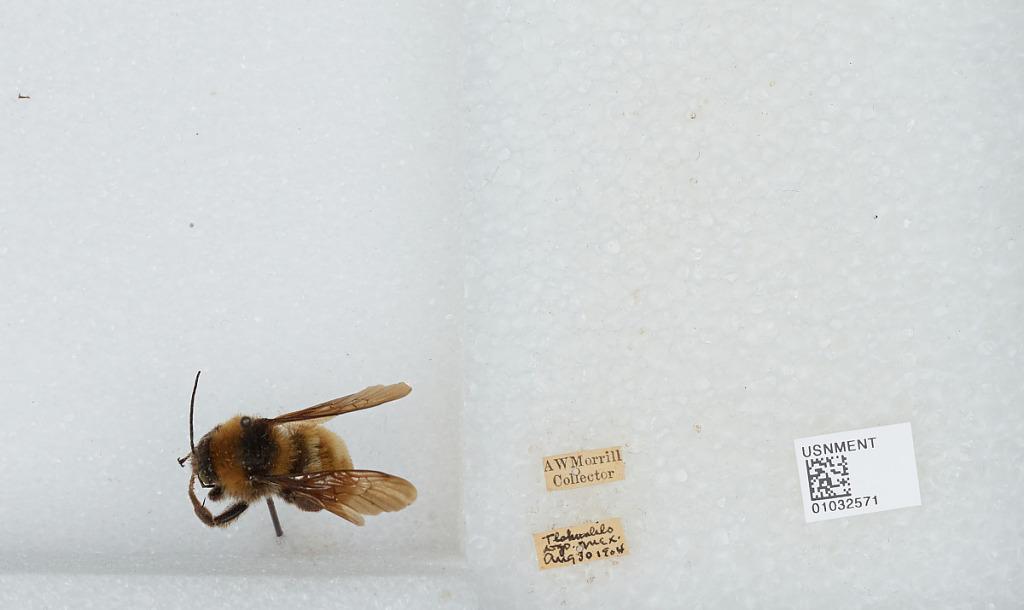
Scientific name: Bombus (Fervidobombus) sonorus Say
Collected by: A. Morrill
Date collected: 1904-8-30
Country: Mexico
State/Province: Durango
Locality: Tlahualilo